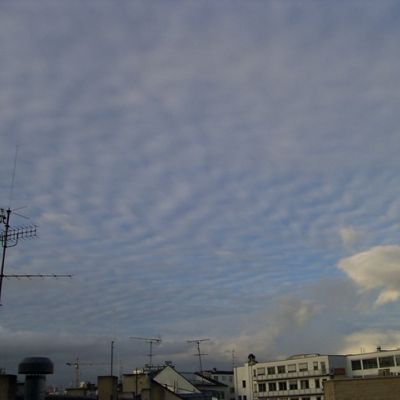
Cloud type: Altocumulus (Ac)